Maria Clementina Sobieska

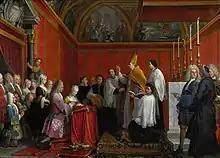
The solemnisation of the marriage of Prince James Francis Edward Stuart and Princess Maria Clementina Sobieska (Montefiascone 1 September 1719) by Agostino Masucci

Being one of Europe's wealthiest heiresses from inheriting vast estates in Poland from her paternal grandfather, she was betrothed to James, Prince of Wales, the exiled son of James II and VII. King George I of Great Britain was opposed to the marriage because he feared that the union might produce heirs to James Francis Edward's claim to his thrones. To placate him, Charles VI, Holy Roman Emperor (Maria Clementina's own maternal first cousin) had her arrested while on her way to Italy to marry James Francis Edward. She was confined in Innsbruck Castle but eventually the guards were deceived and, with the help of Charles Wogan, Maria Clementina escaped to Bologna, where, for safety from further intrusions, she was married by proxy to James, who was in Spain at that time. Maria Clementina's father approved her escape, declaring that, as she became engaged to James Francis Edward, she ought to "follow his fortune and his cause".